Teleprompter

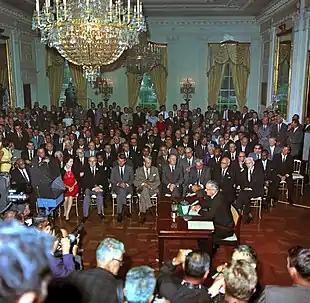
U.S. President Lyndon B. Johnson uses a teleprompter while announcing the Civil Rights Act of 1964.

The TelePrompTer Corporation was founded in the 1950s by Fred Barton, Jr., Hubert Schlafly and Irving Berlin Kahn. Barton was an actor who suggested the concept of the teleprompter as a means of assisting television performers who had to memorize large amounts of material in a short time.